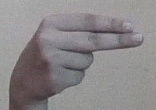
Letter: ain